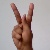
The image shows a hand gesture representing the letter 'K' in Indian Sign Language.